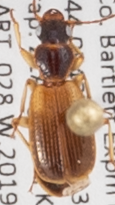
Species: Cymindis neglecta
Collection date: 2019-08-21
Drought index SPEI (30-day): -0.554
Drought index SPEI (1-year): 0.9
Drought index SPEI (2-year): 0.71